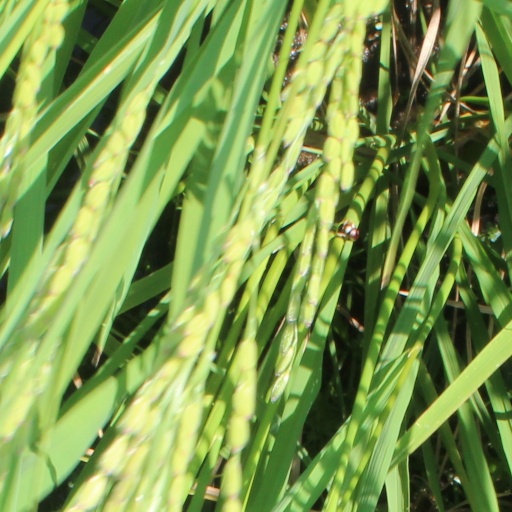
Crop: rice